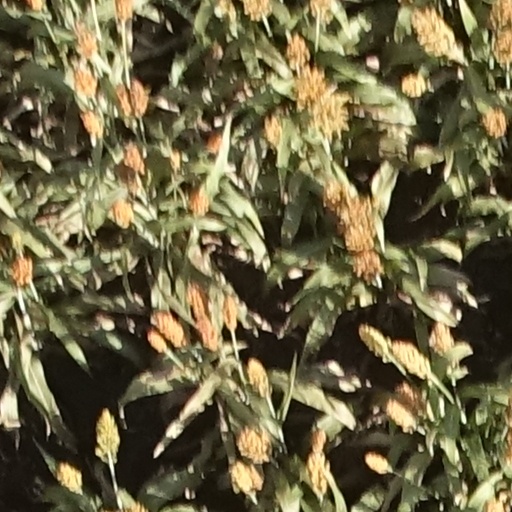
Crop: sorghum